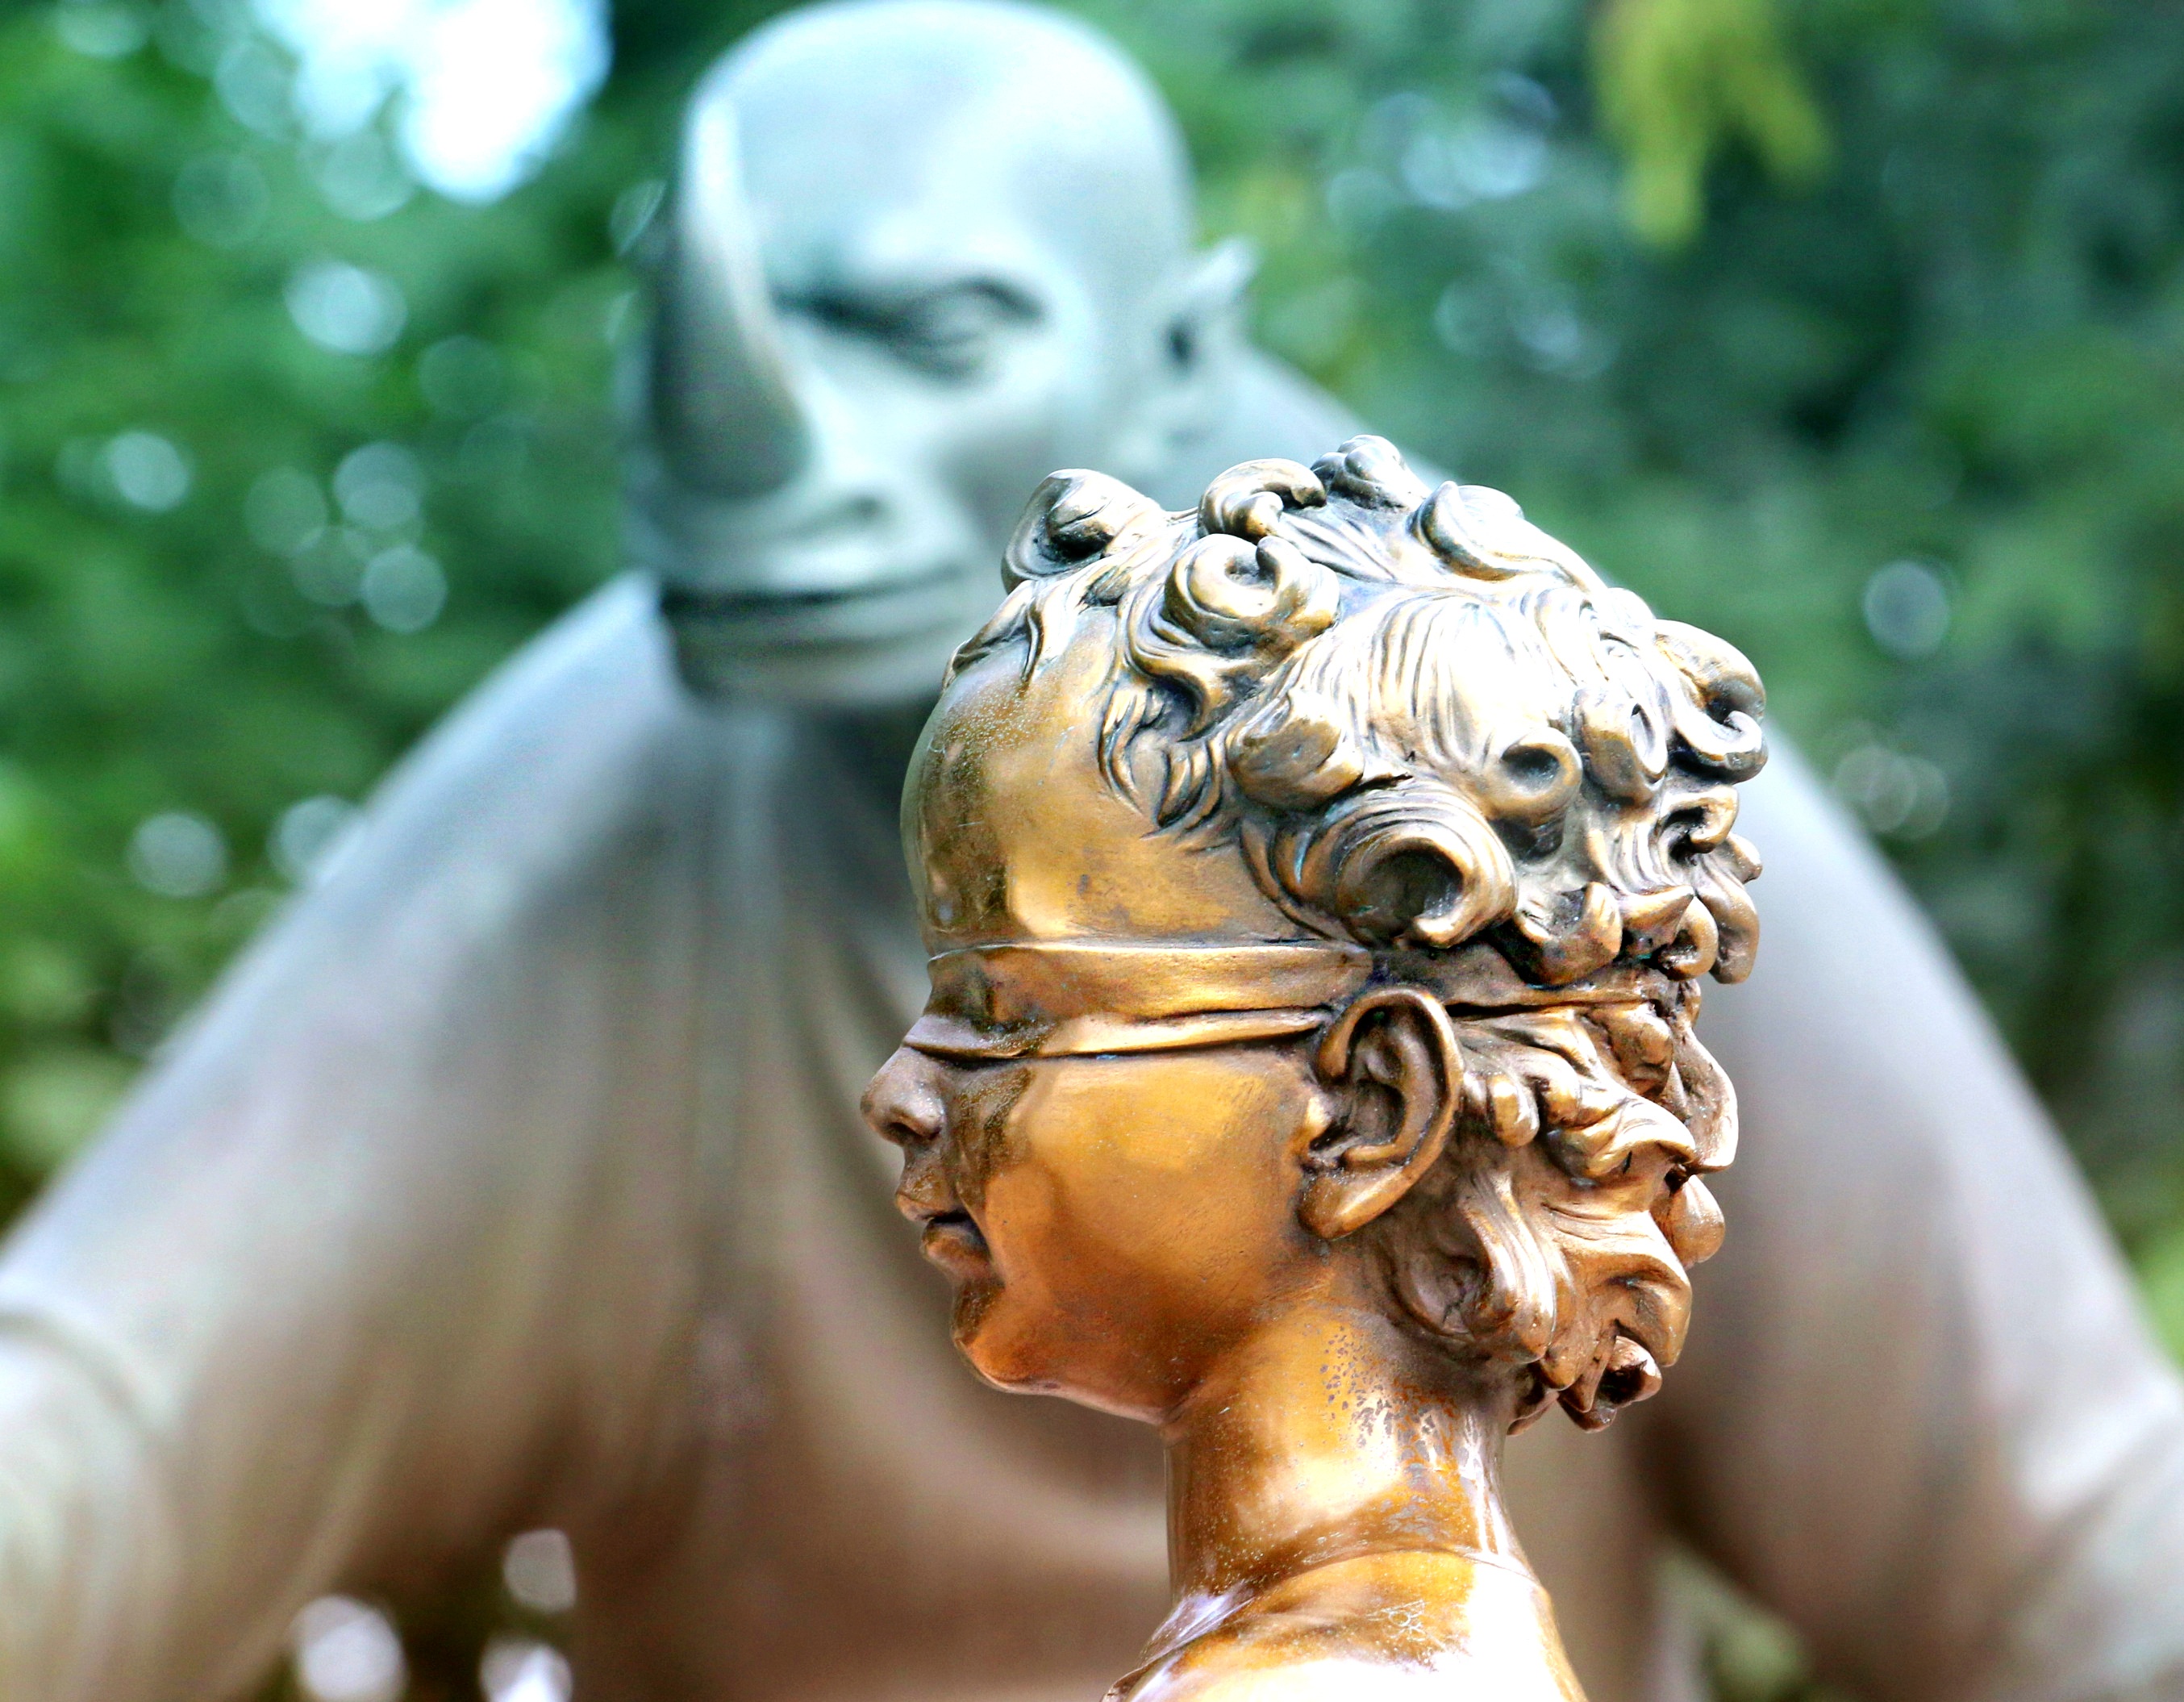
boy, monument, statue, blind, close up, sculpture, art, fear, gold, temple, head, monster, mind, carving, nightmare, mythology, neizvesno, bandage, cruelty